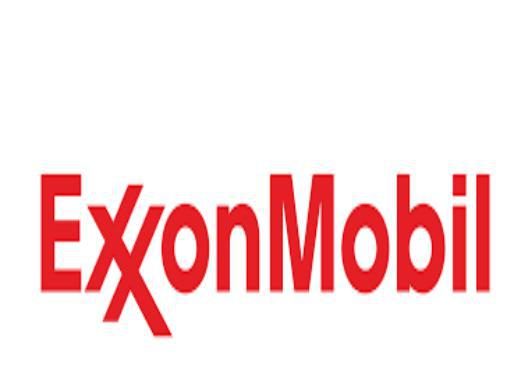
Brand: mobil
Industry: Necessities